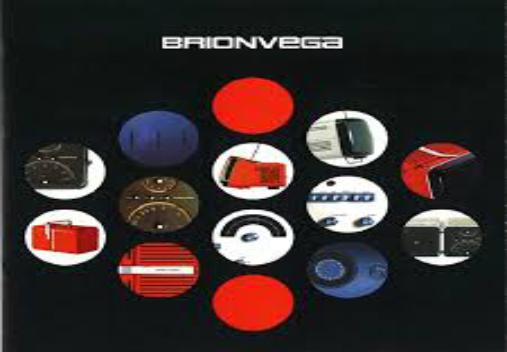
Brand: Brionvega
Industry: Electronic